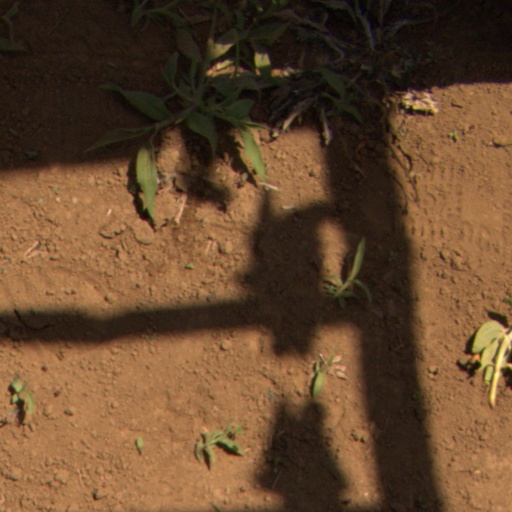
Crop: Jerusalem artichoke